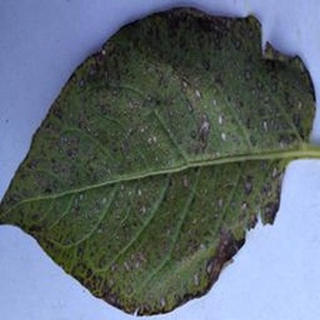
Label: potato_early_blight